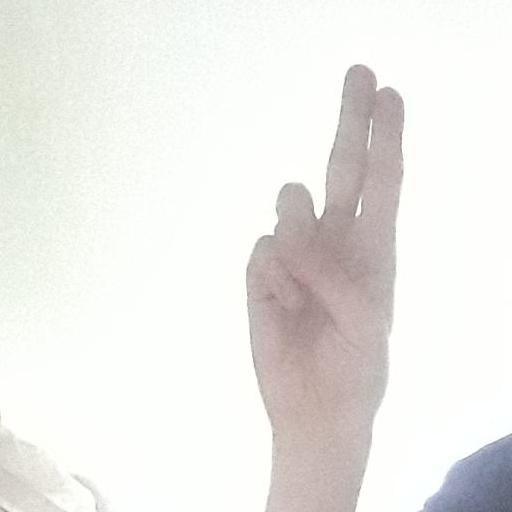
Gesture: two_up